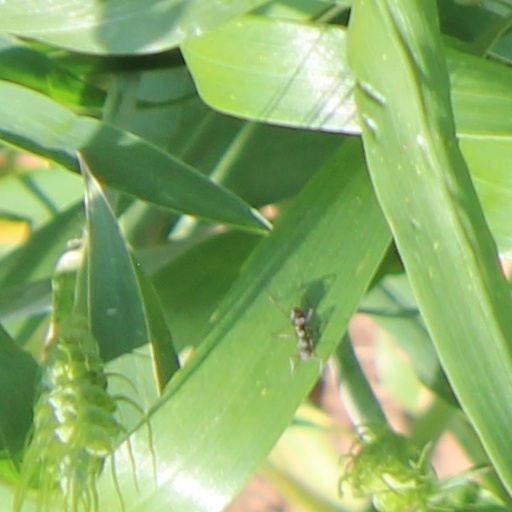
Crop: wheat